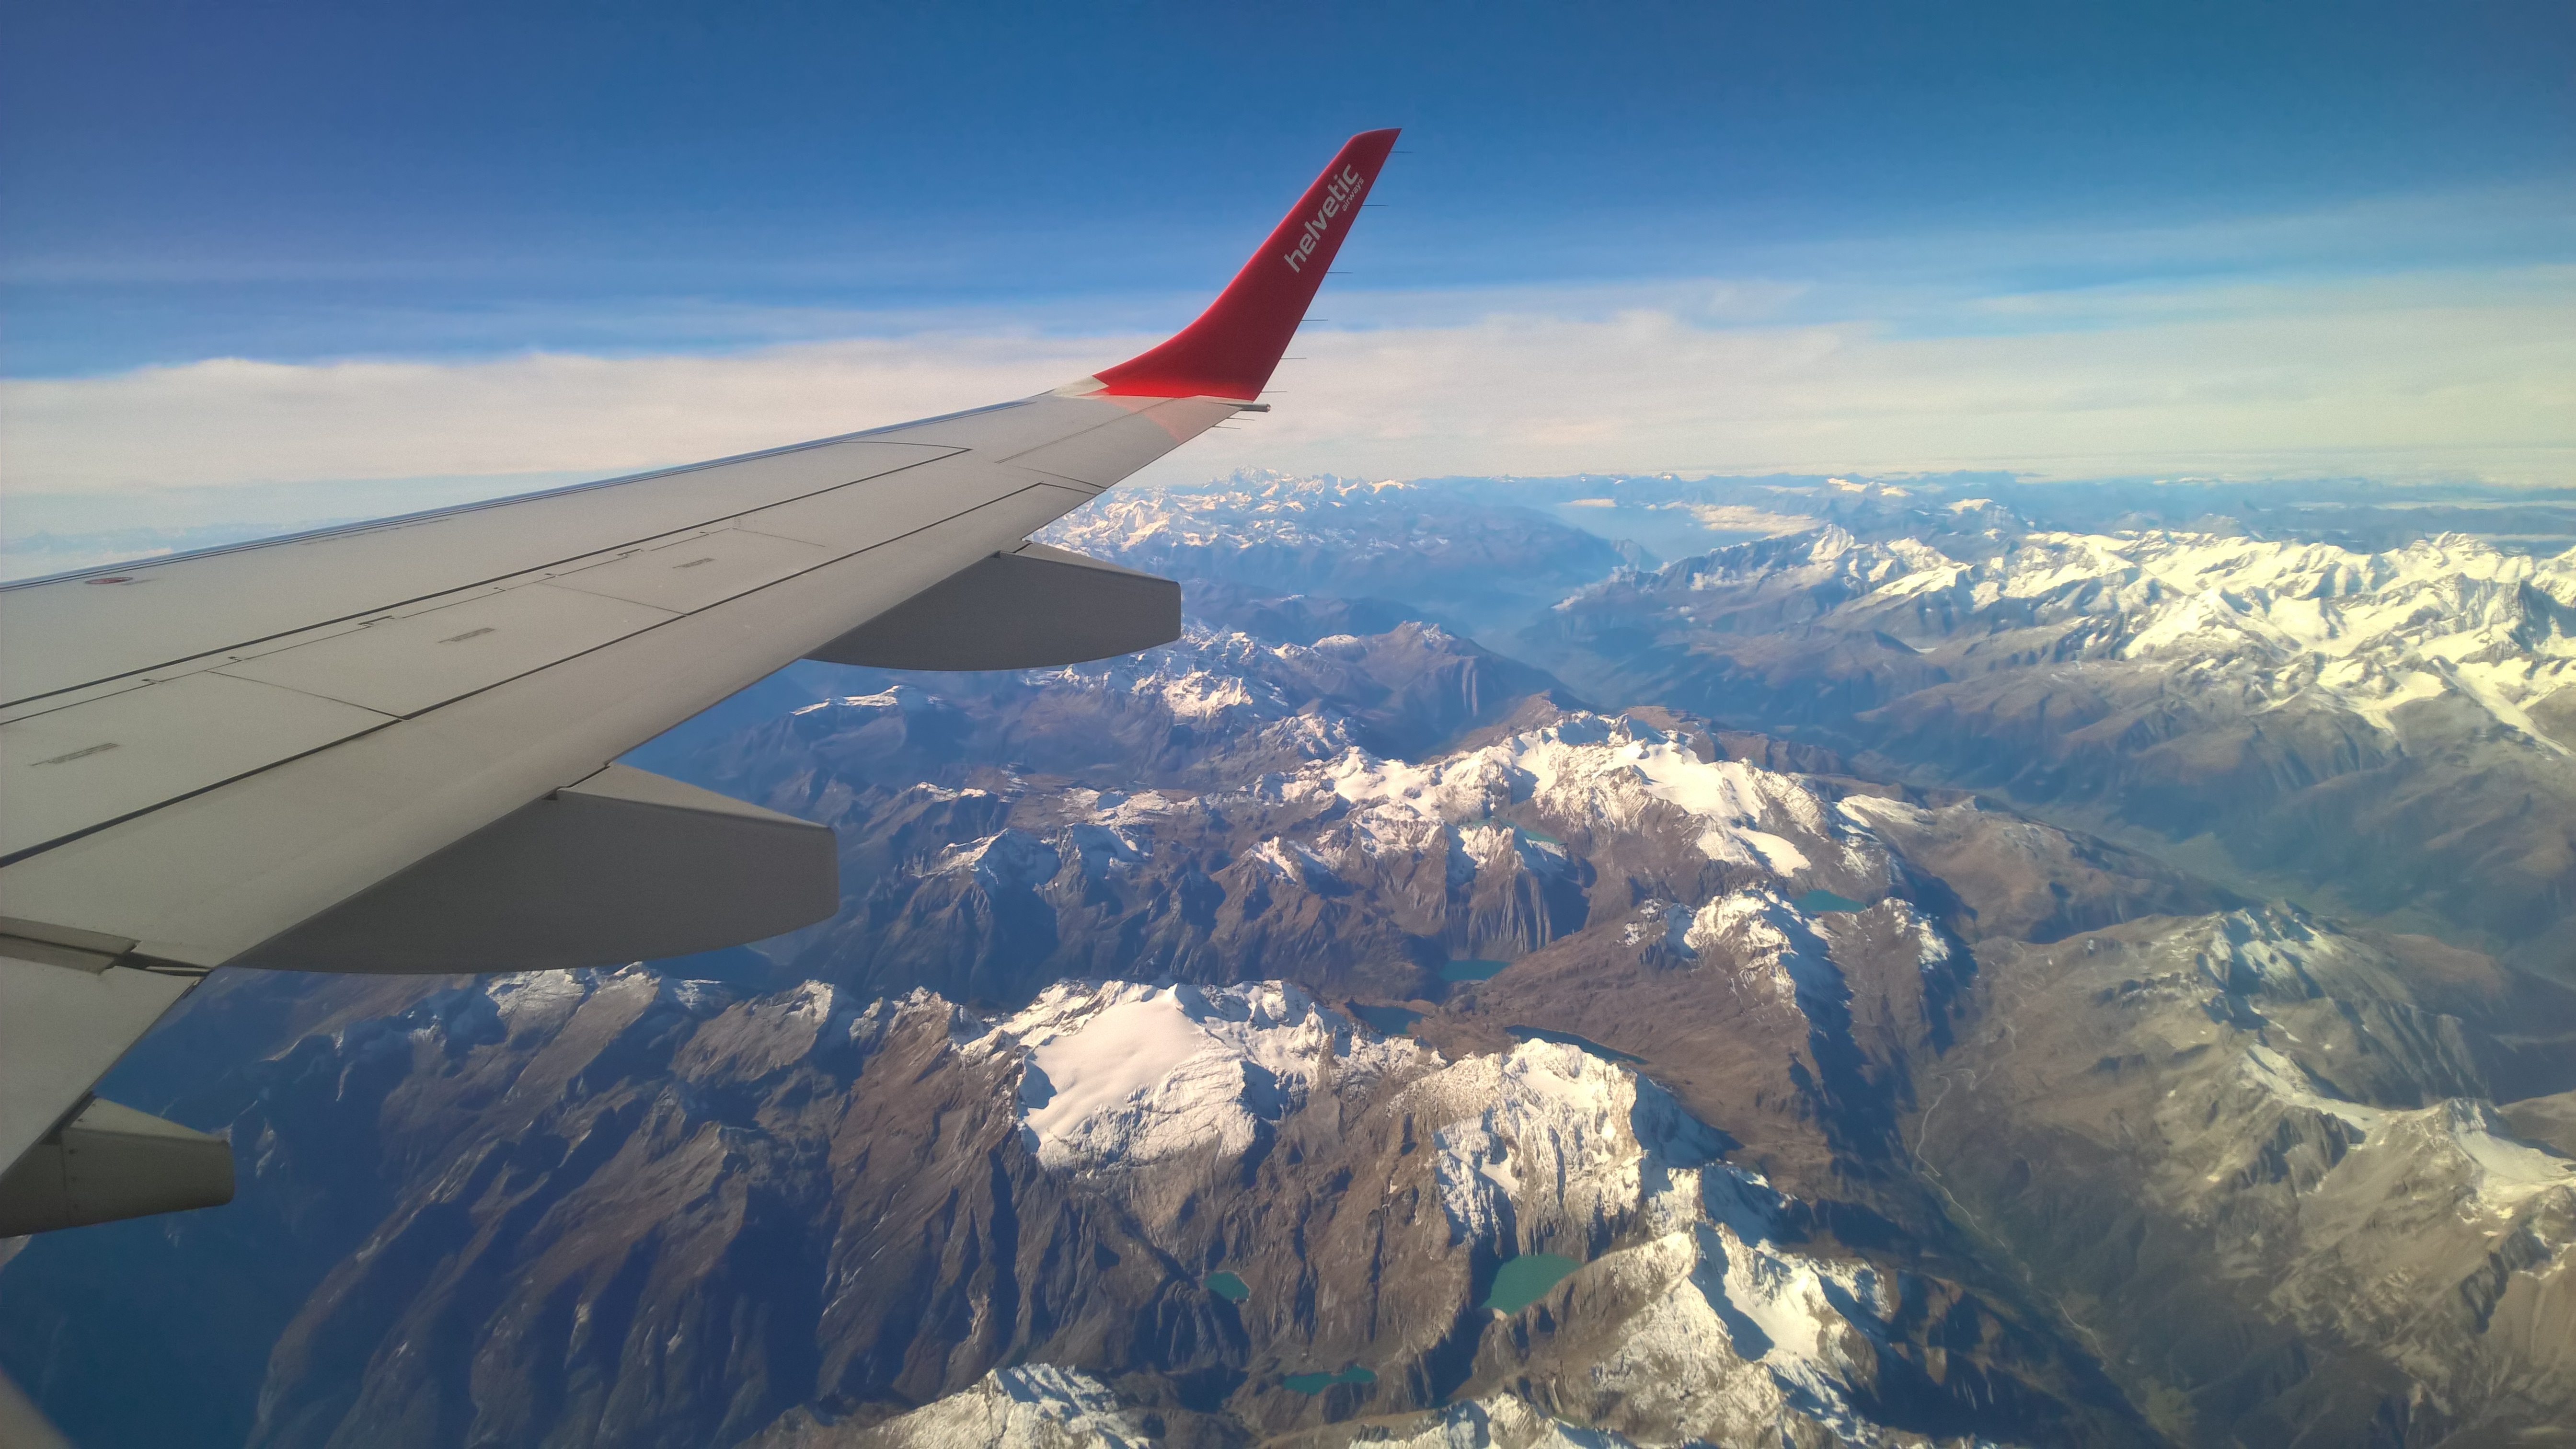
mountain, wing, mountain range, flying, travel, airplane, plane, aircraft, vehicle, airline, aviation, flight, airliner, aerial photography, jet aircraft, air travel, atmosphere of earth